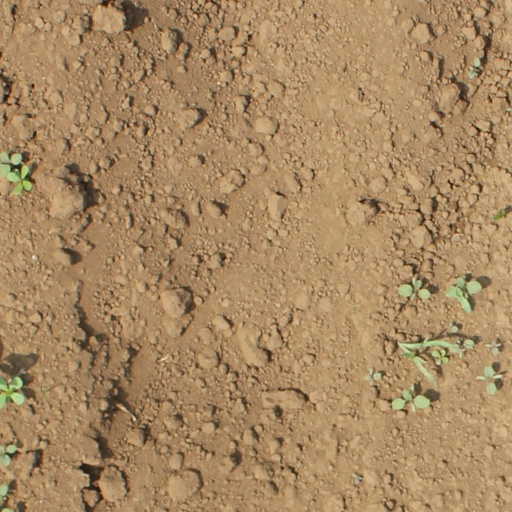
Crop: soybean